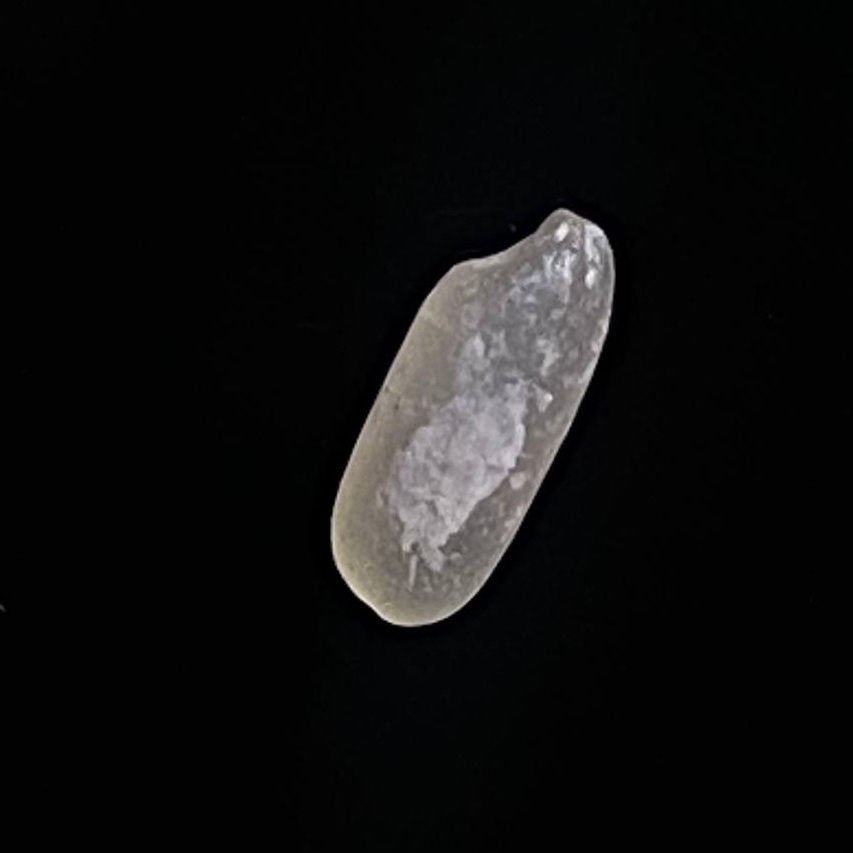
Rice variety: Paijam